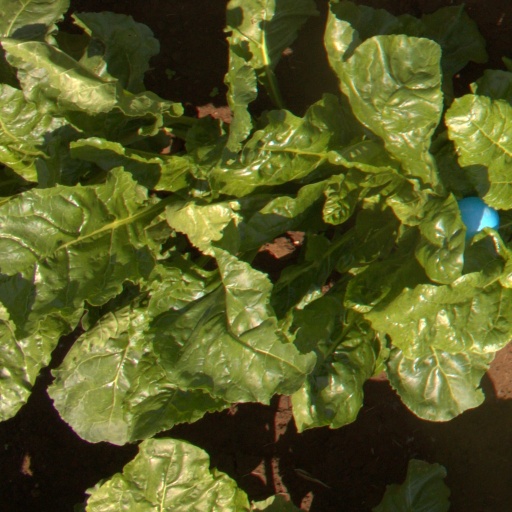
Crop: sugar beet